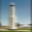
Label: rocket